Lycia

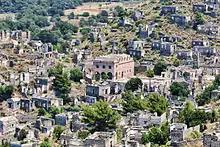
Abandoned Greek city of Kayaköy

During the Byzantine period Lycia and Pamphylia came under the command of the Karabisianoi (the mainstay of the Byzantine navy from the mid-7th century until the early 8th century). After the Karabisianoi were disbanded (between c. 719/720 and c. 727) they became the Theme of the Cibyrrhaeots.